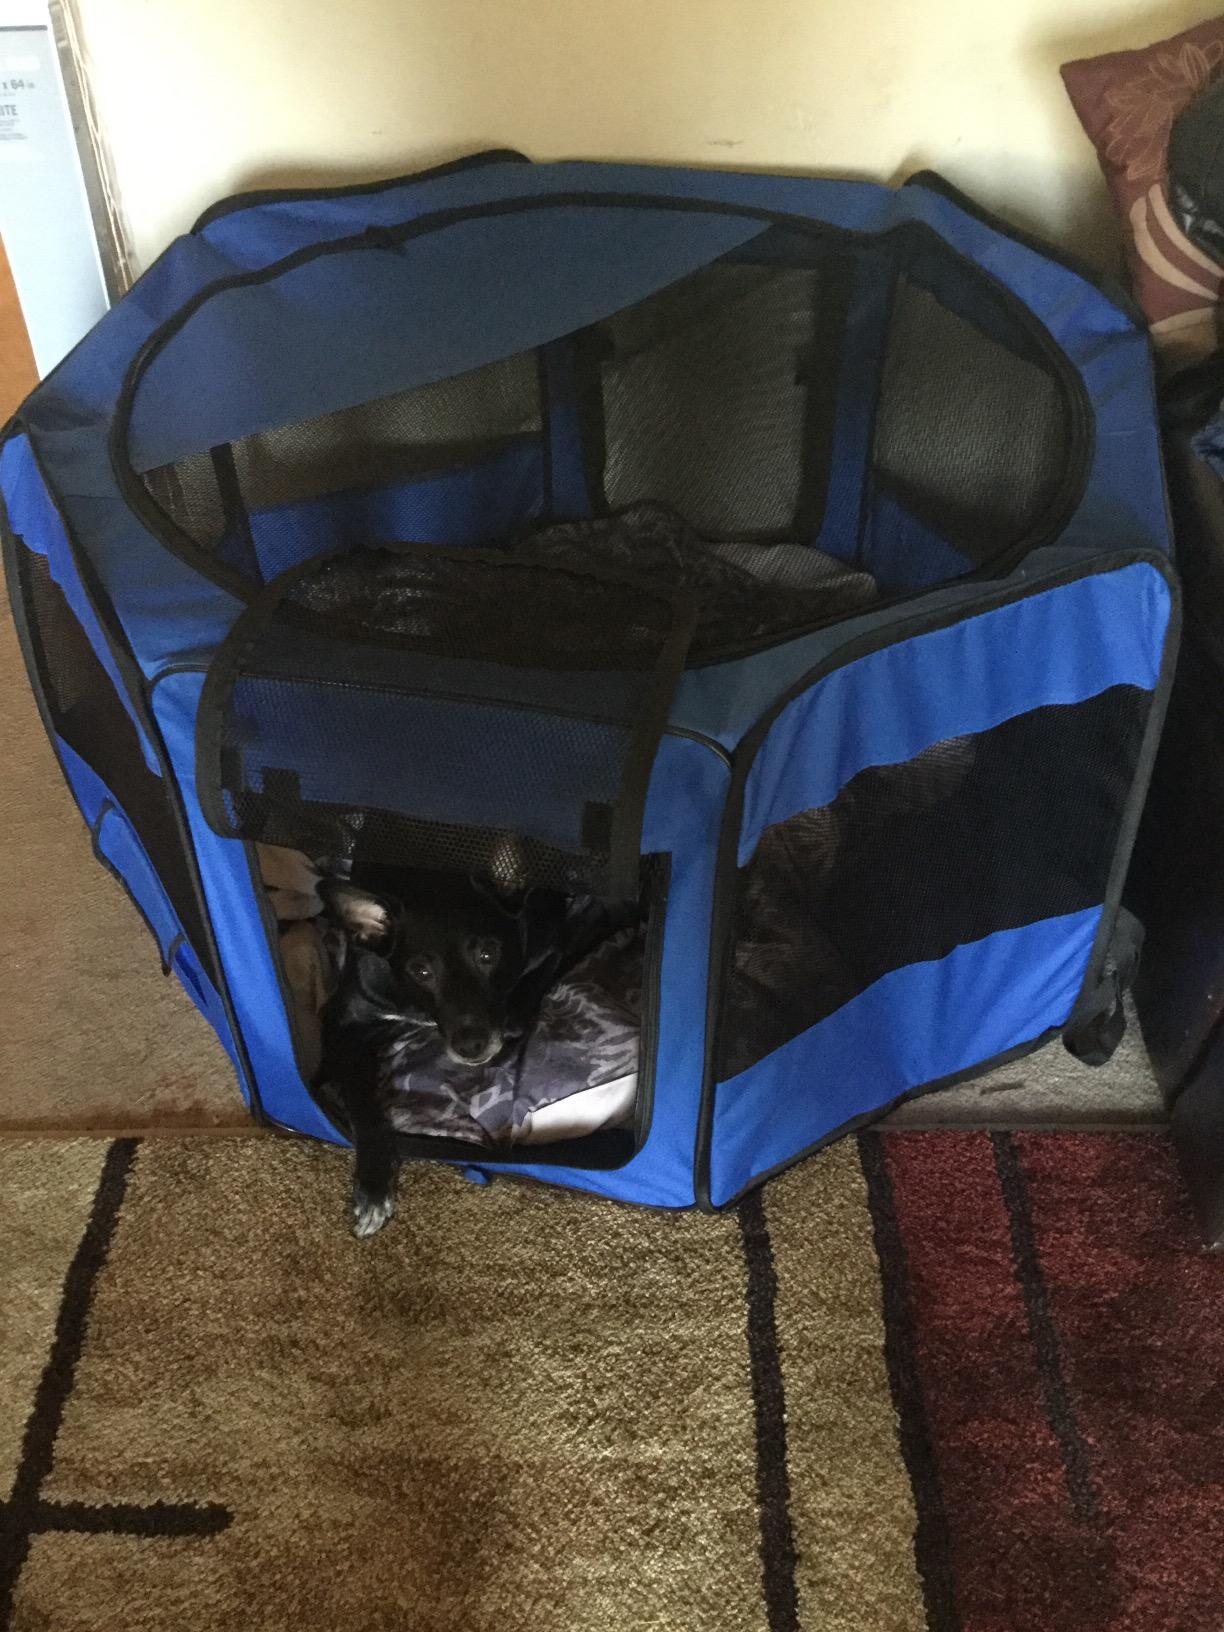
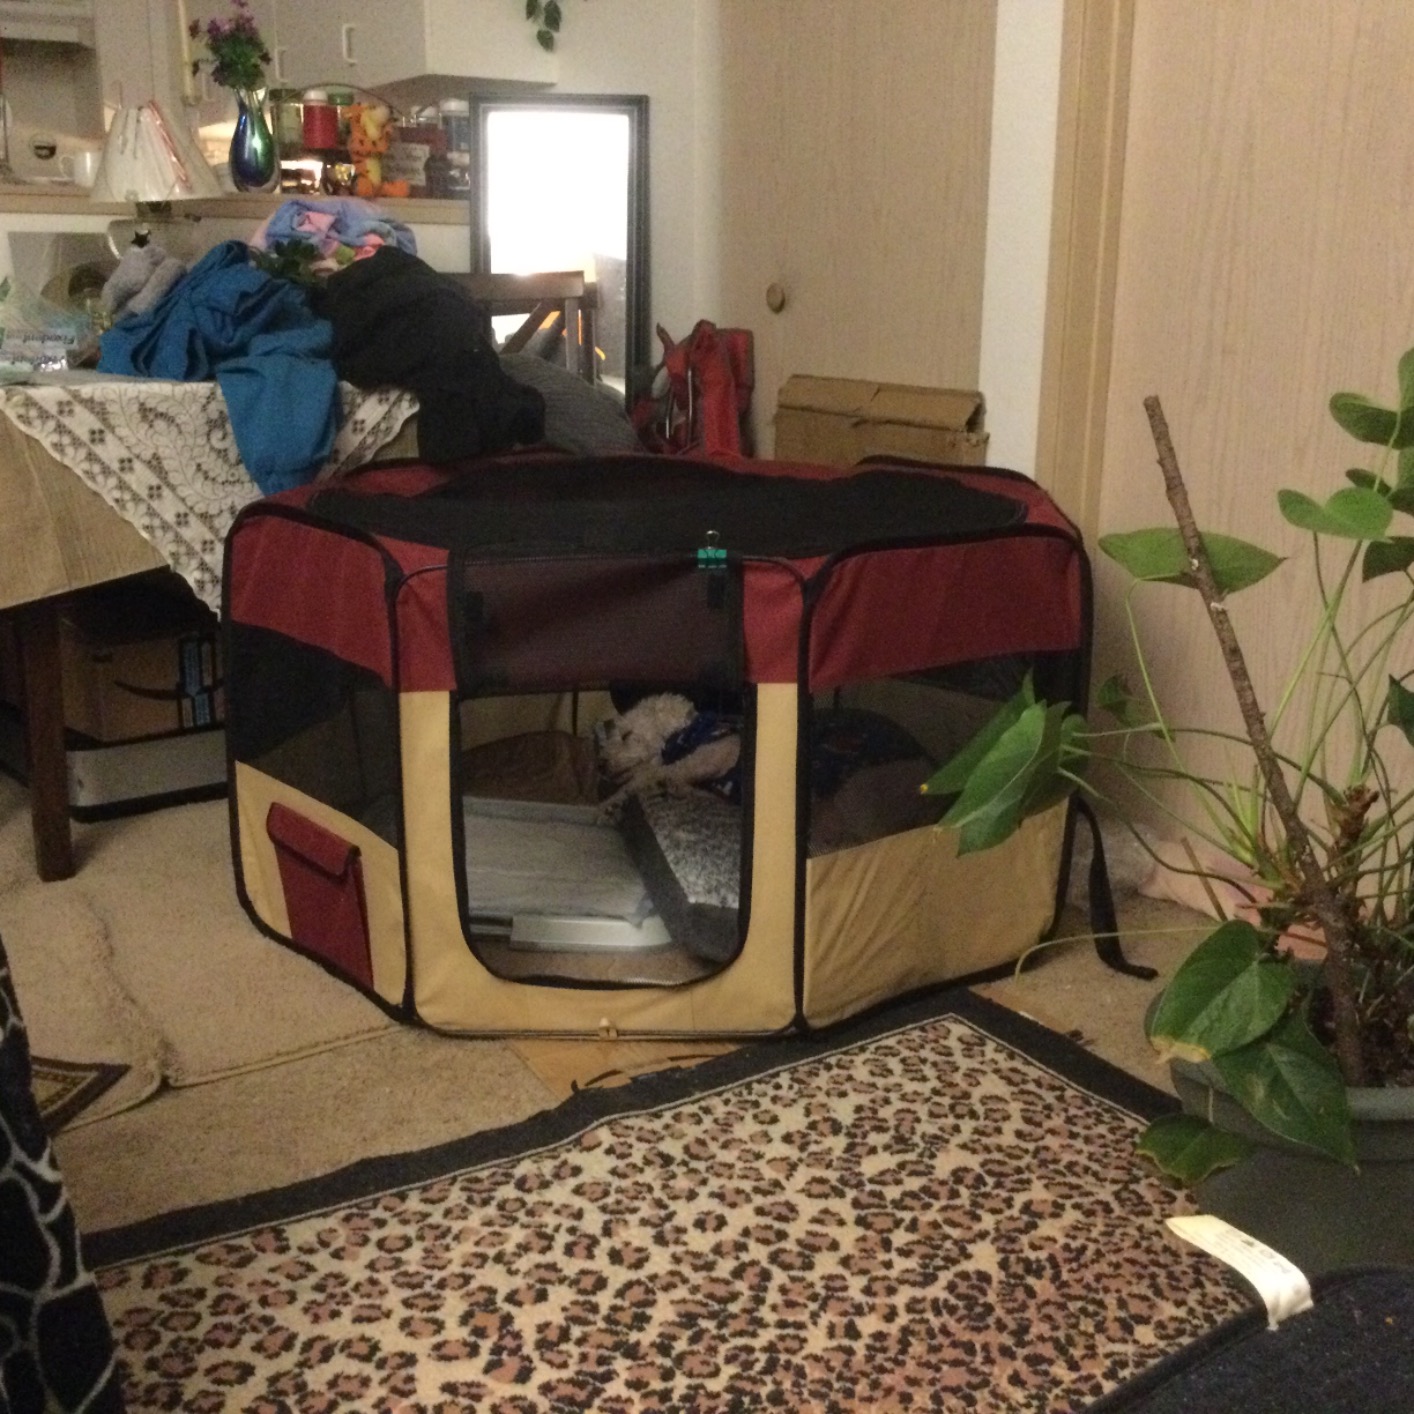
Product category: items_kennel
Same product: no